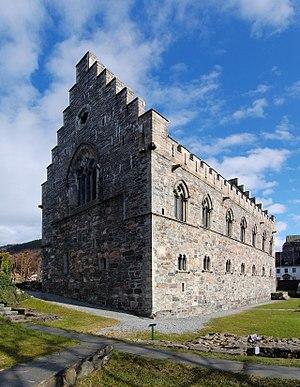
Nicola Pisano achève le baptistère de Pise et sculpte la chaire de la cathédrale de Sienne.